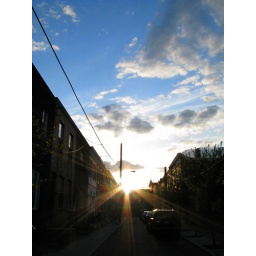
Beautiful sky over my street